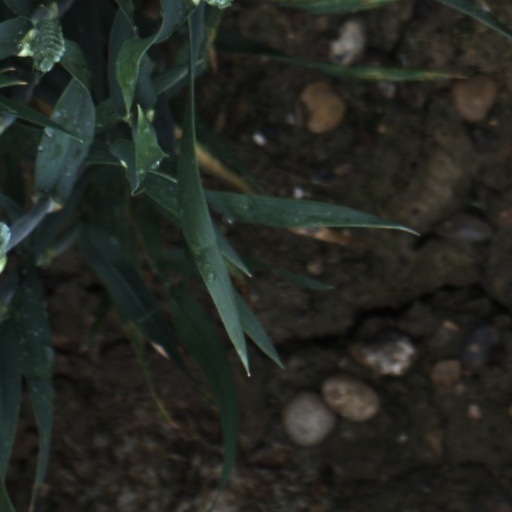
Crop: wheat